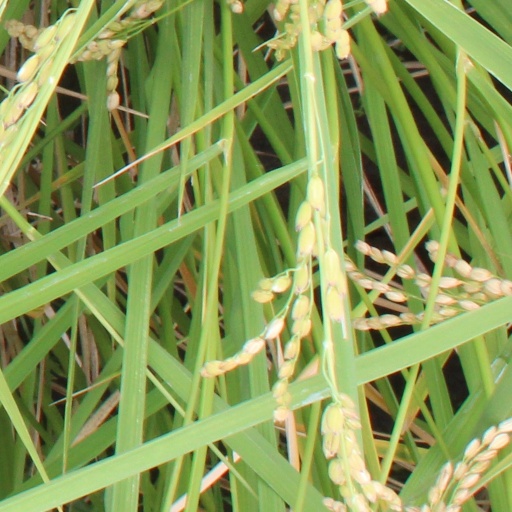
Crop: rice